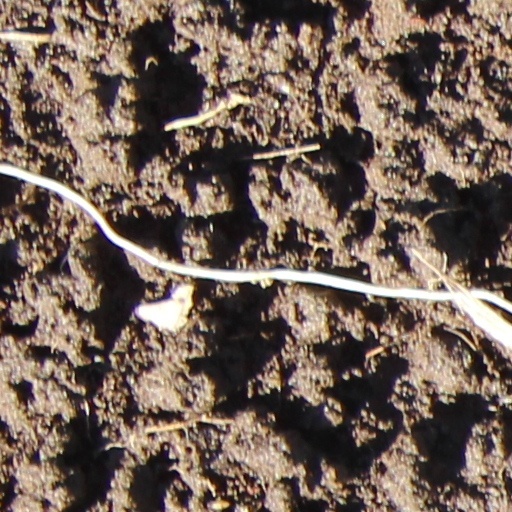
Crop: wheat